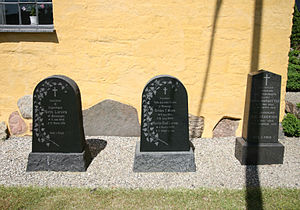
Ølsemagle Kirke / Gravminder
Gravsten ved kormuren
Ølsemagle Kirke ligger på Ølsemagle Kirkevej i Ølsemagle.